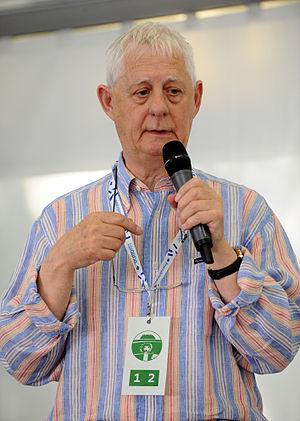
Aidan Chambers est un écrivain anglais, auteur de romans pour enfants et jeunes adultes.